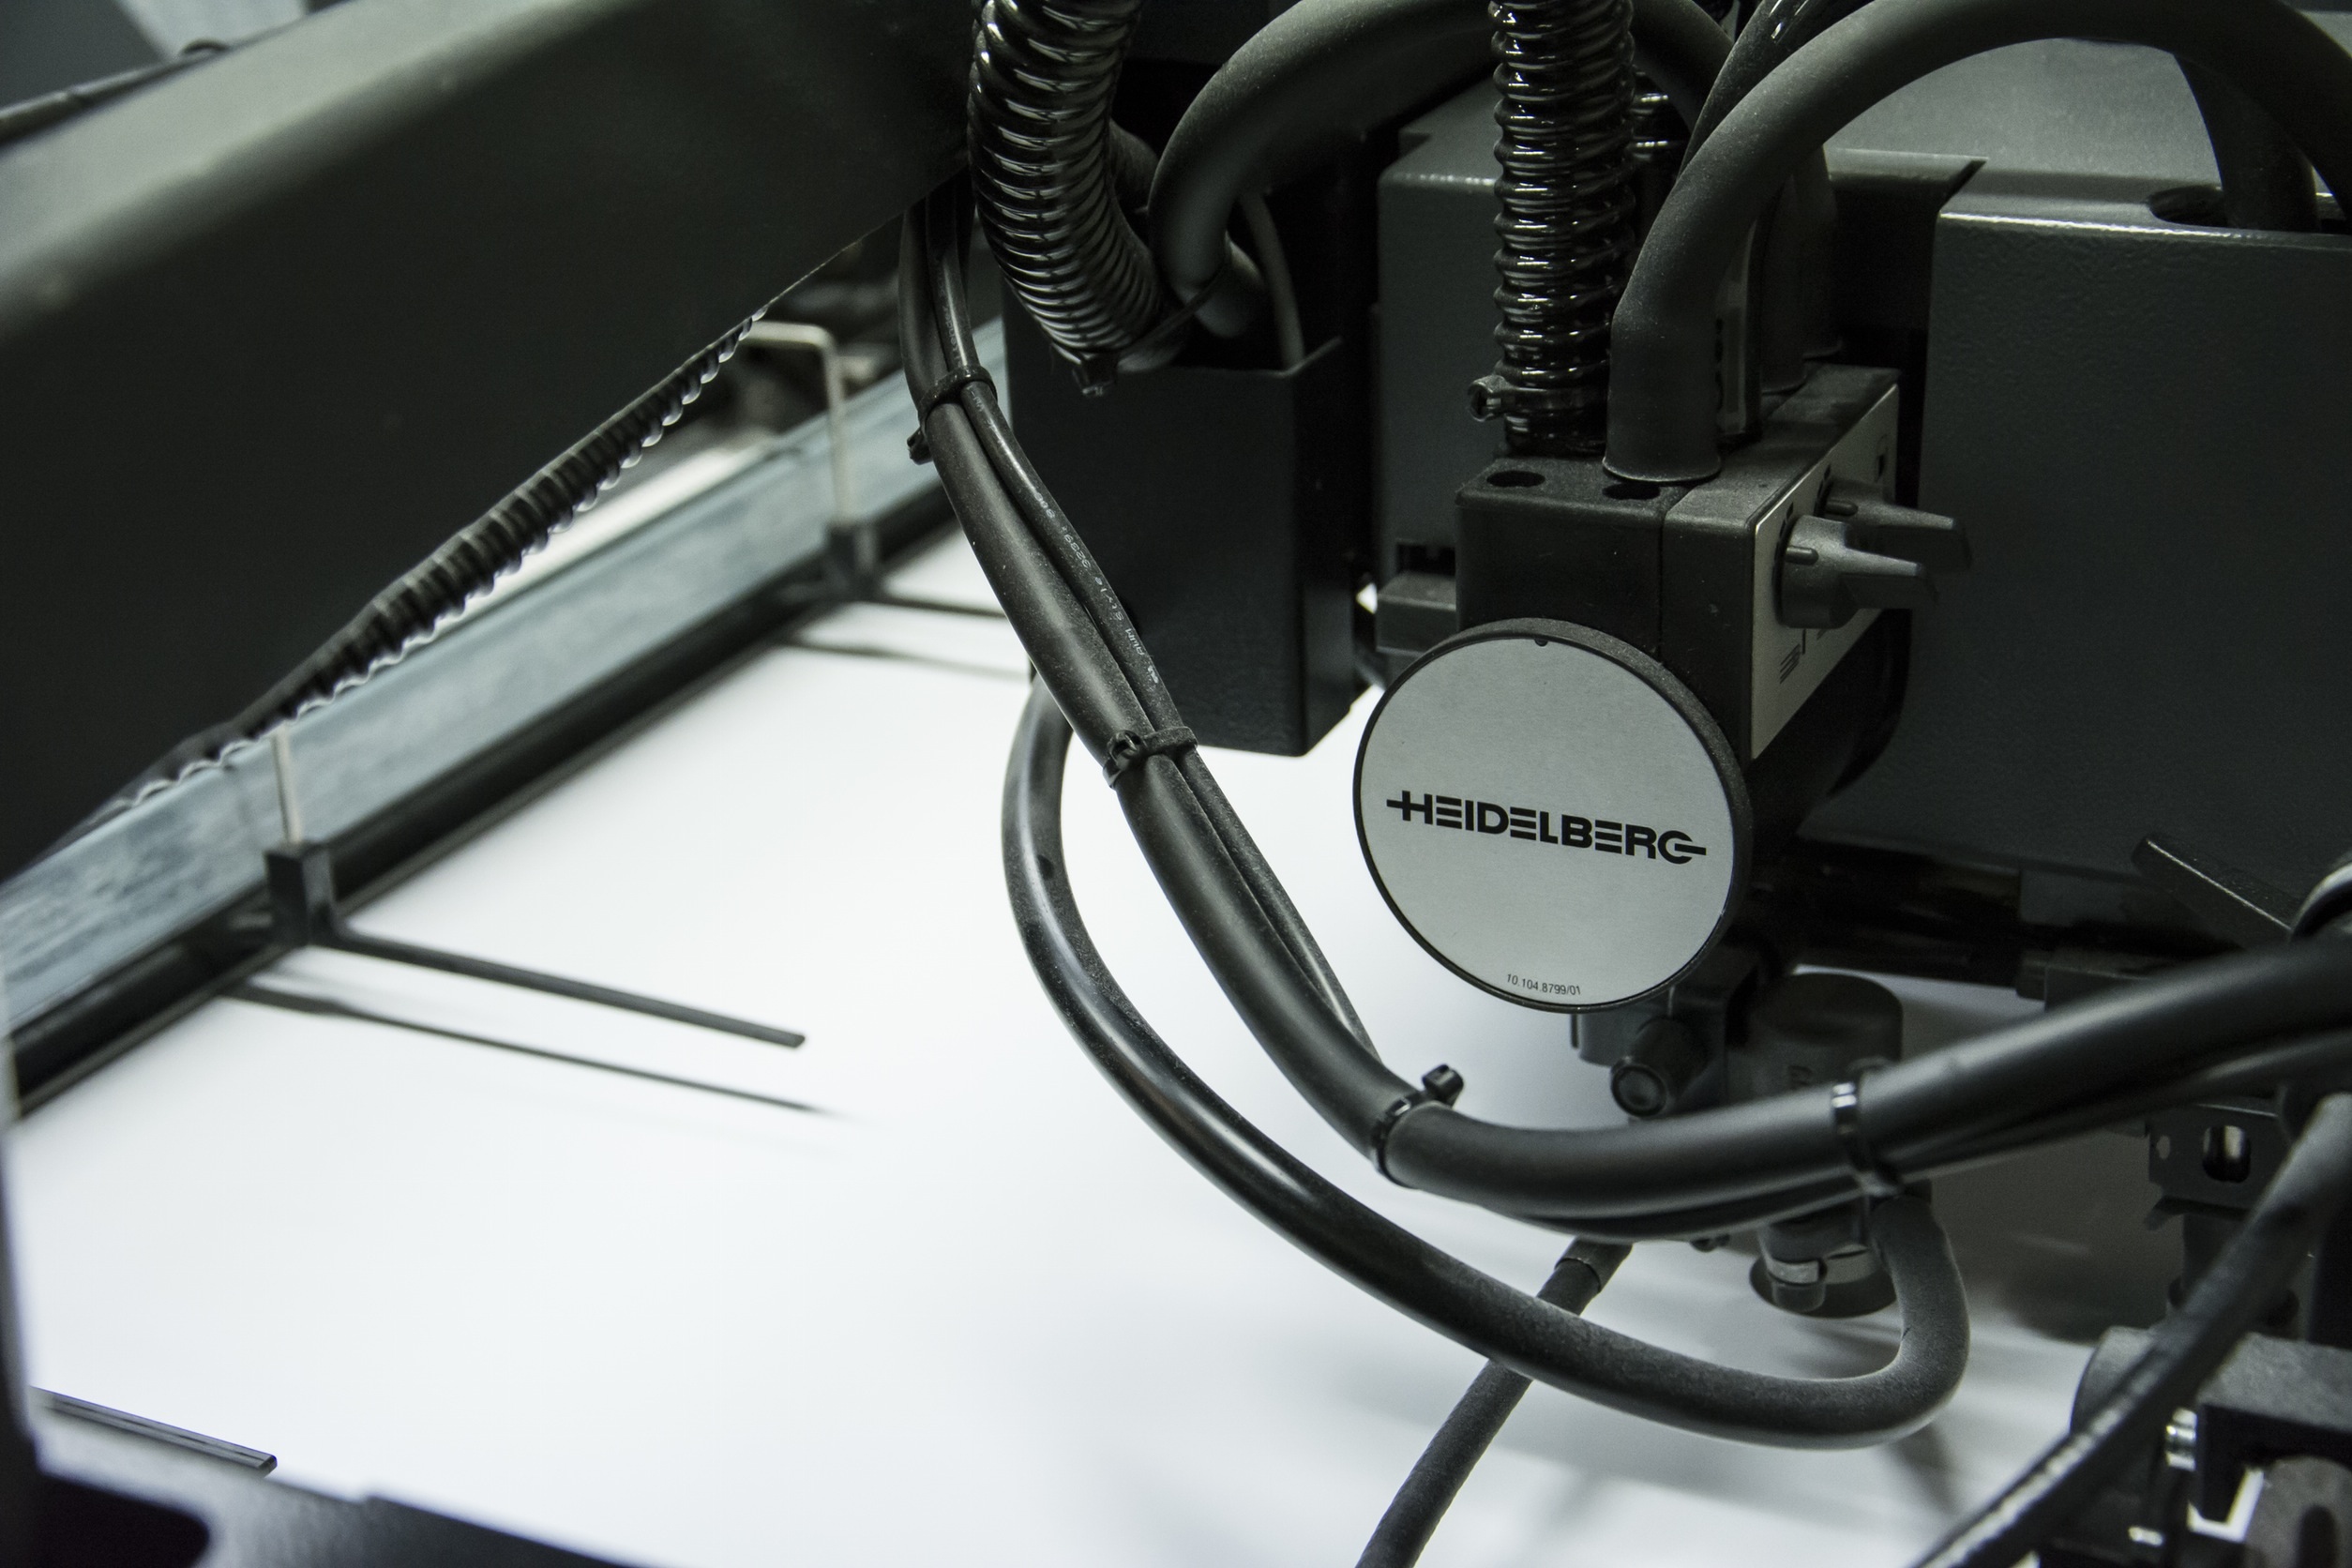
technology, wheel, vehicle, equipment, industrial, machinery, steering wheel, electronic, electronics, glasses, printer, head, automotive exterior